Snapp

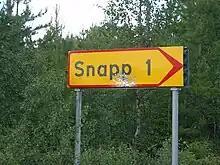
A road sign on the road between Myrheden and Jörn.

Snapp is a village (nowadays more like a farm), in Jörns socken, Skellefteå Municipality, Västerbotten County, Sweden.